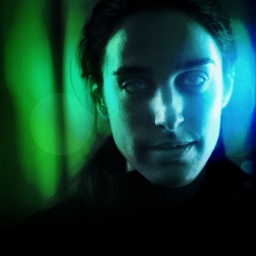
these are old black and white pictures I took a while ago. colors and light were done in Photoshop and Bridge.